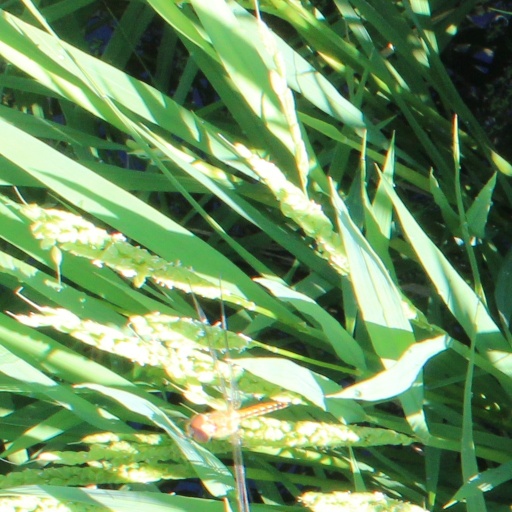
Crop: rice